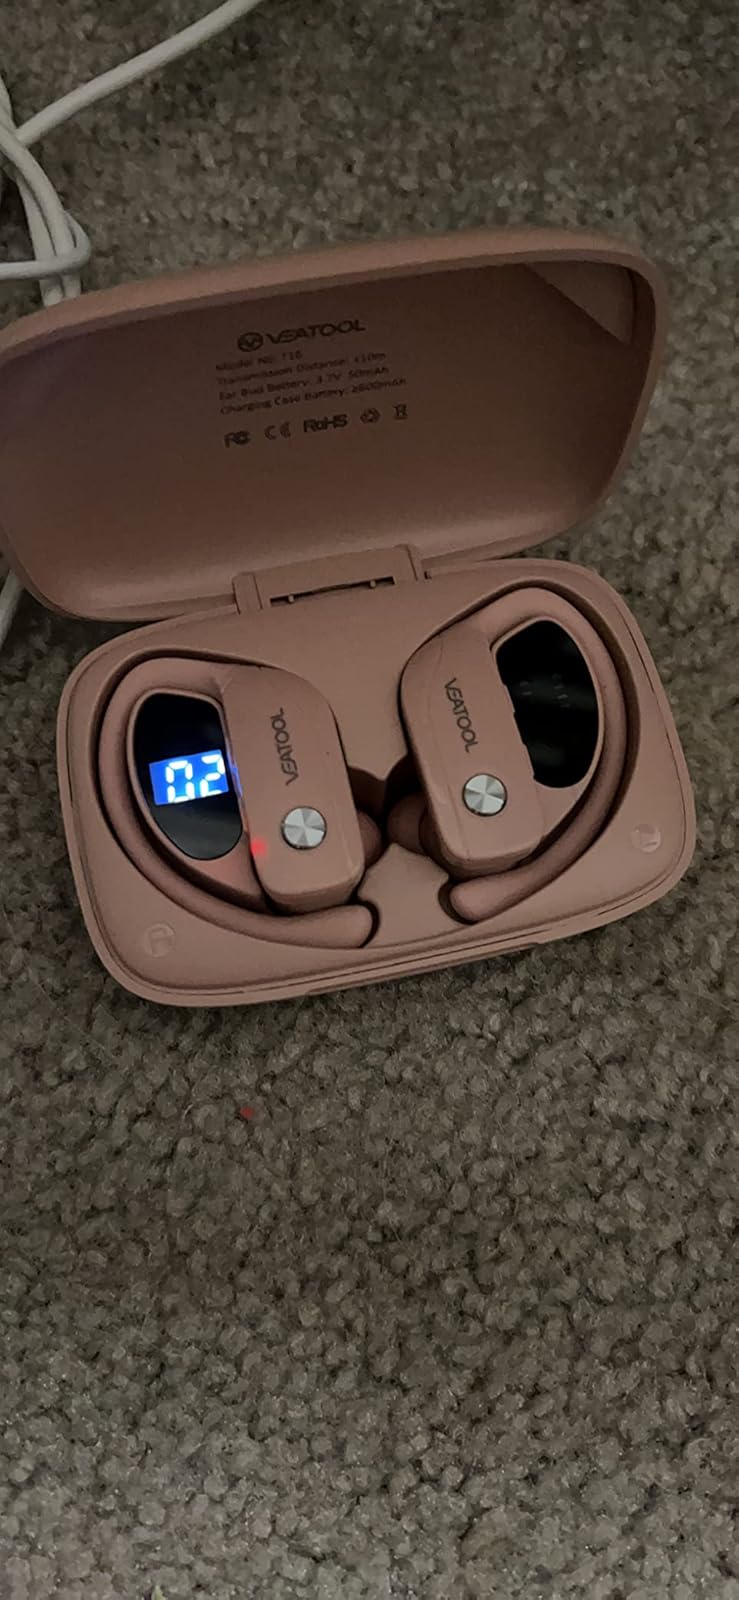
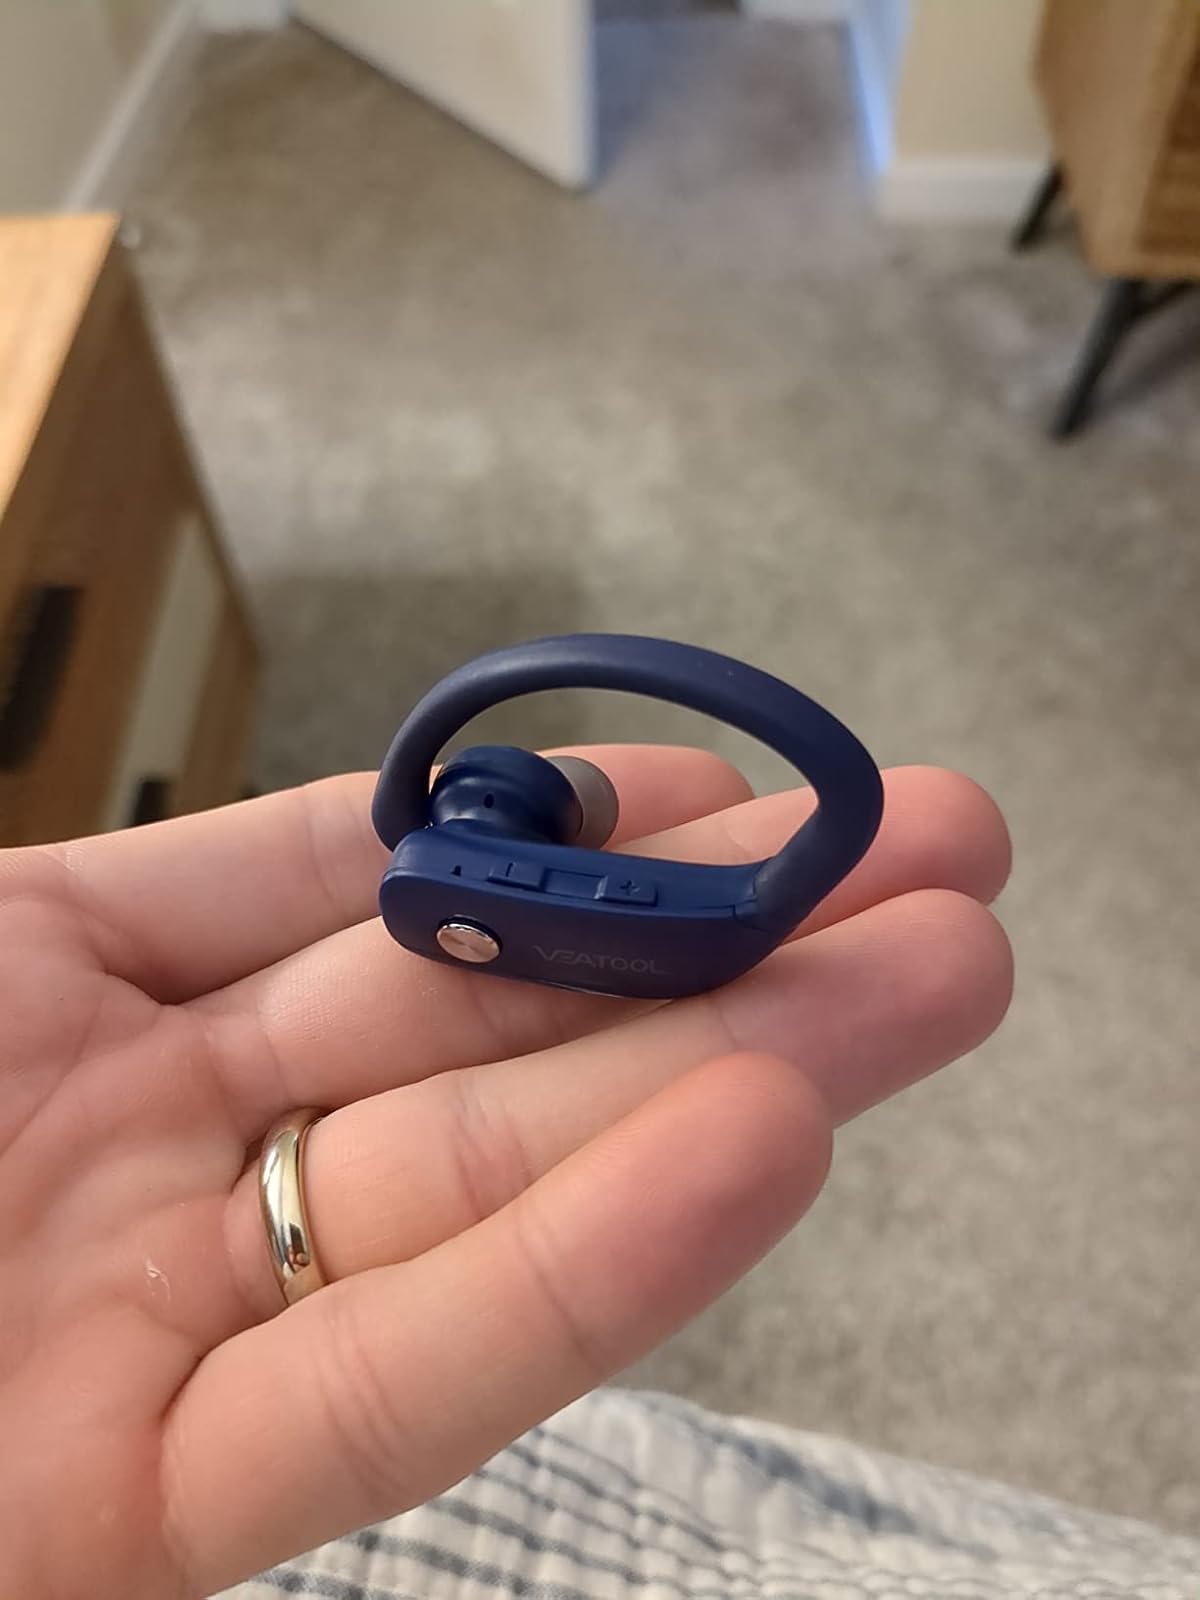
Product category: earbuds
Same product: no